Tamás Király

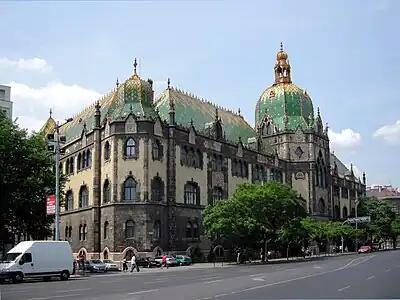
The Museum of Applied Arts in Budapest, where Király's surviving designs are stored

Király was murdered on 7 April 2013, after an argument broke out between him and a man with whom he was possibly having a sexual encounter. According to initial reports, the man strangled him and then robbed his home. In February 2014, shortly before sentencing, the murder weapon was revealed to have been a silk scarf, with authorities choosing not to disclose the motive; one report, ultimately sourced to RTL, alleged that the murderer had been diagnosed as schizophrenic. Court records identified him as "József L.", who "lives by loitering and sometimes prostitutes himself". He allegedly "testified that the fashion designer, upon learning that he was homeless, had invited him to sleep at his place."